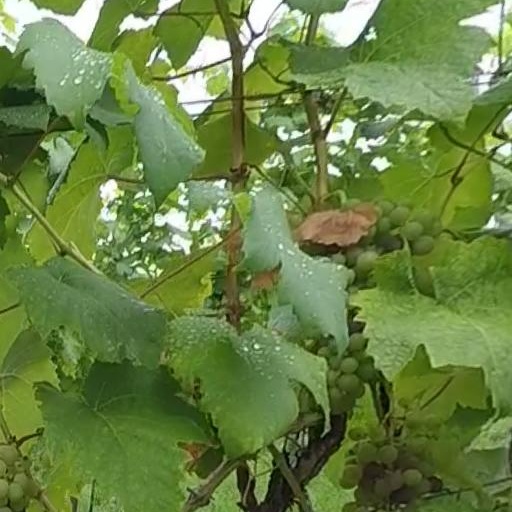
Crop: grape